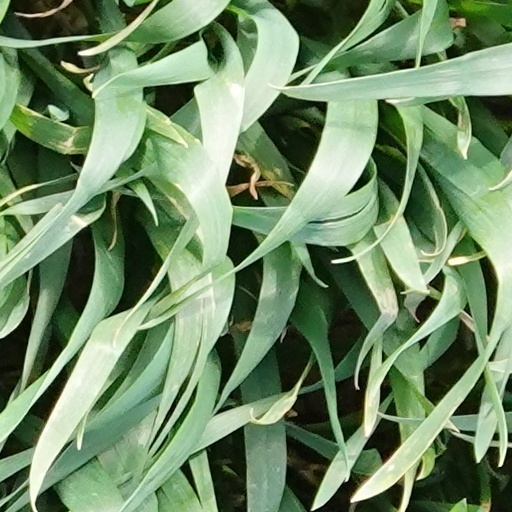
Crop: wheat